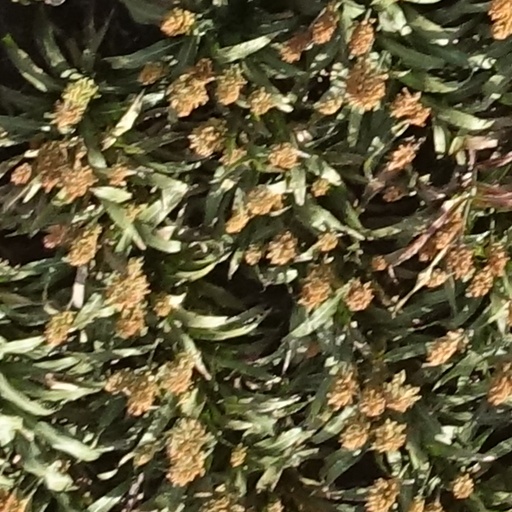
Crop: sorghum